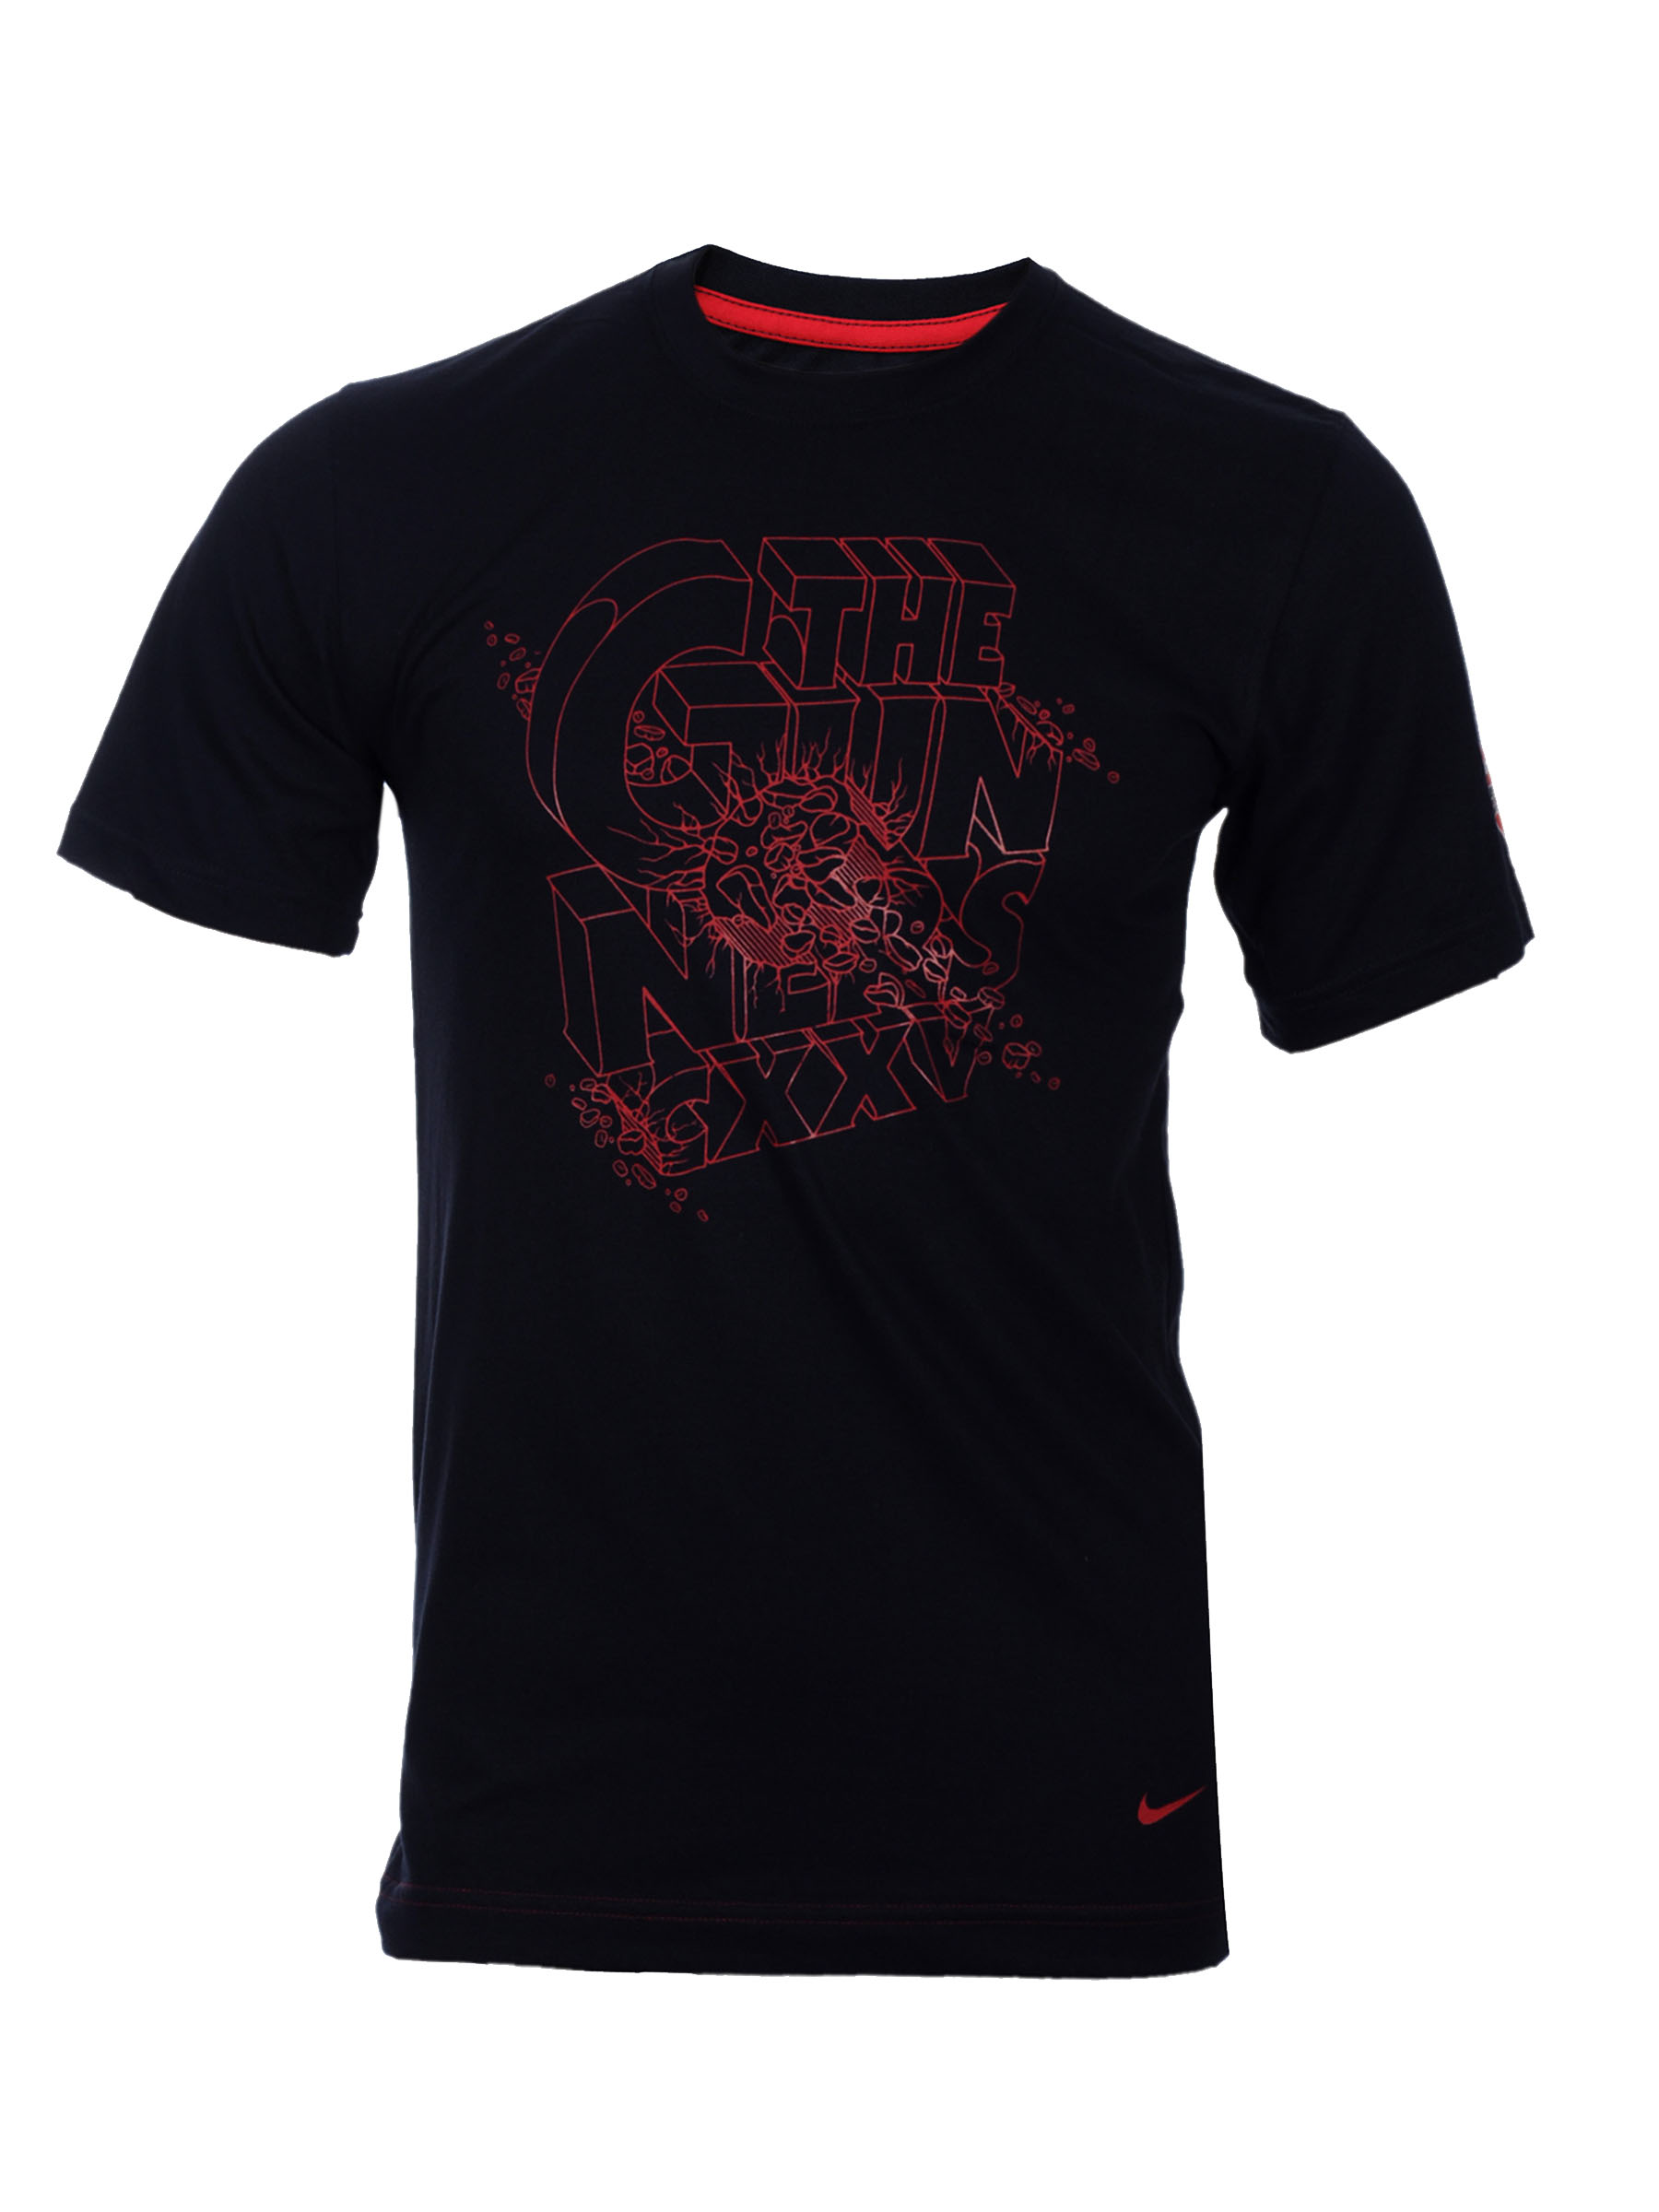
Nike Men As Arsenal Co Navy Blue T-Shirts
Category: Apparel / Topwear / Tshirts
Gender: Men
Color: Navy Blue
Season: Fall 2011
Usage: Sports